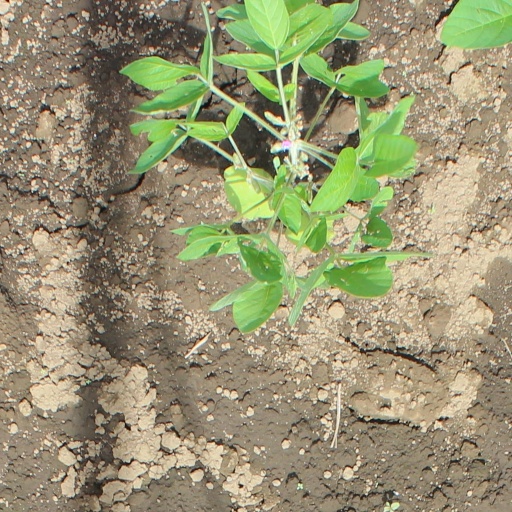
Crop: soybean